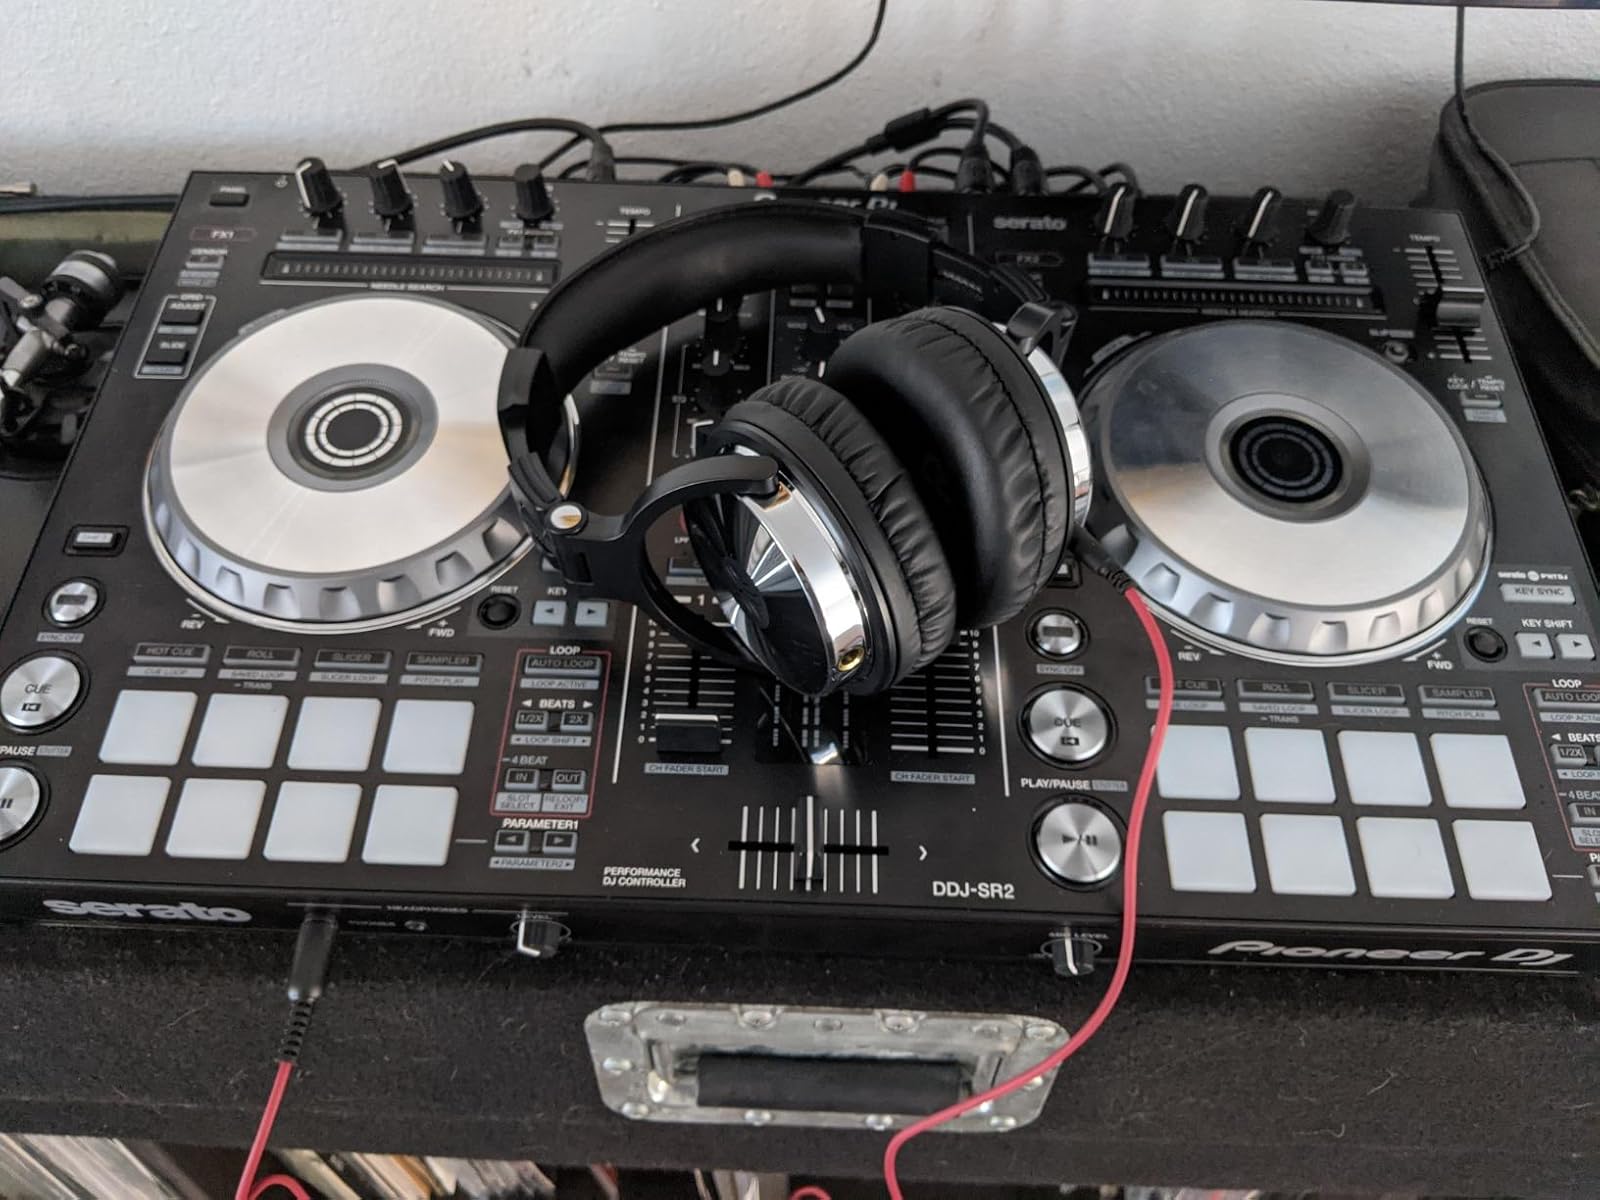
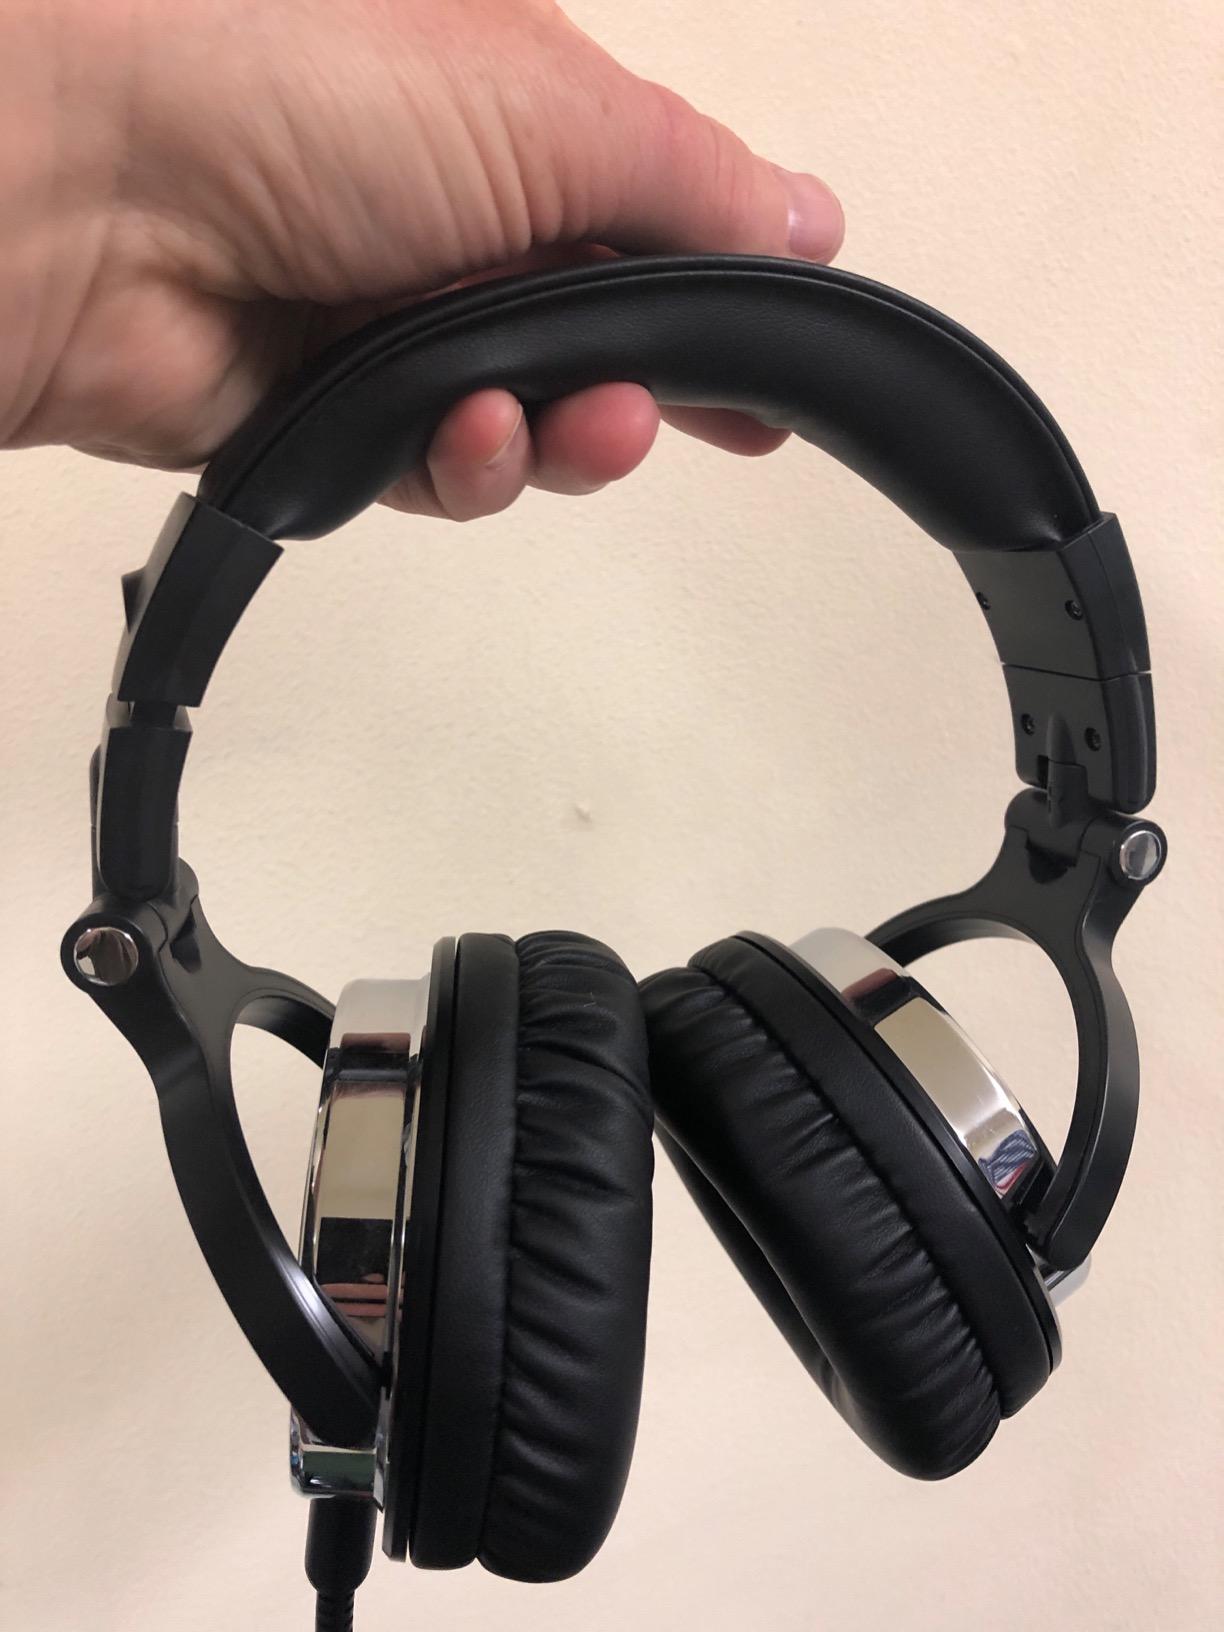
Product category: headphones
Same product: yes